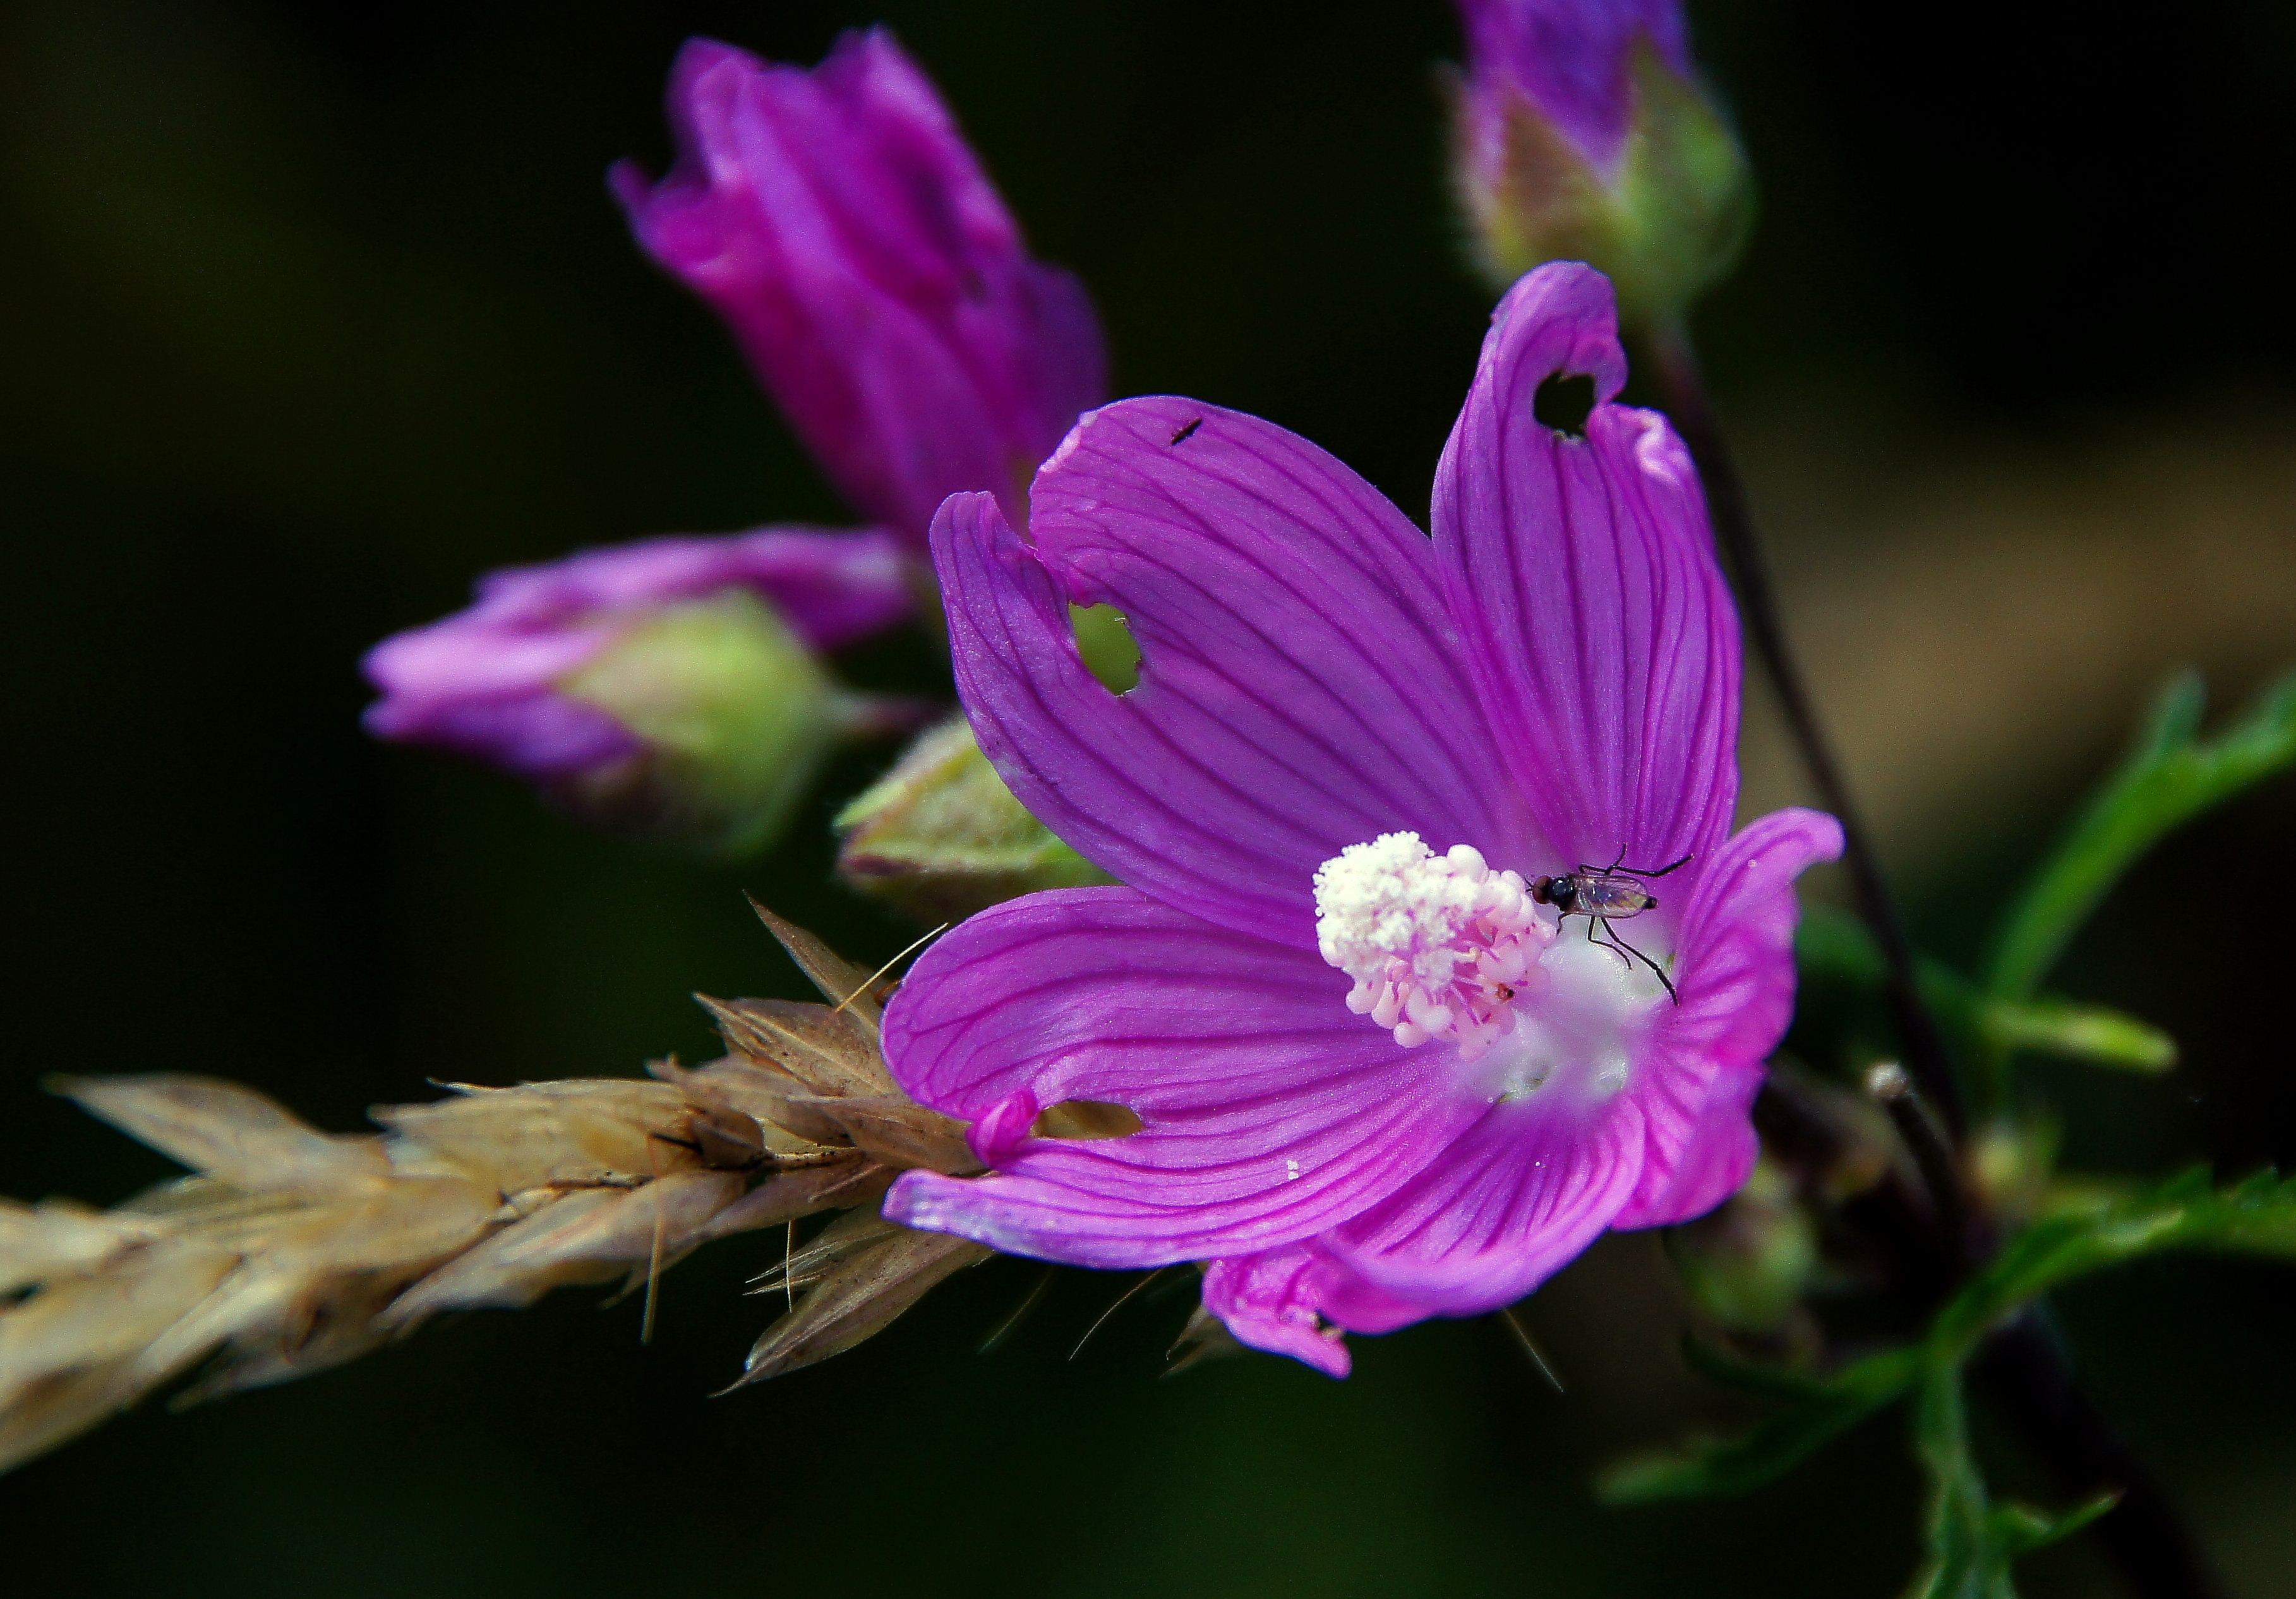
nature, blossom, plant, photography, flower, petal, macro, botany, flora, wildflower, flowers, close up, naturaleza, flores, nectar, ggl1, gaby1, sonydt18250, sonyslta55v, macro photography, flowering plant, daisy family, annual plant, plant stem, land plant